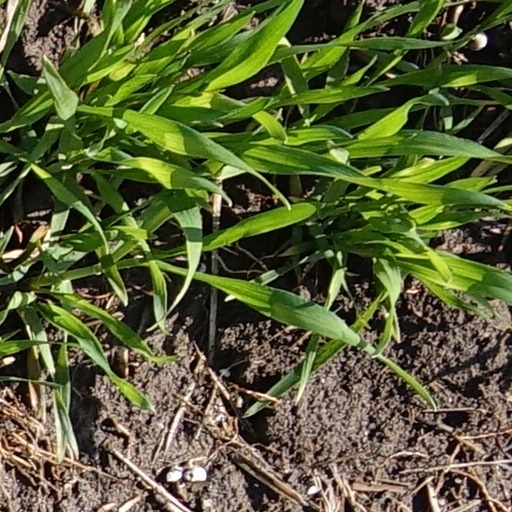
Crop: wheat